Australia women's national wheelchair basketball team at the 2012 Summer Paralympics

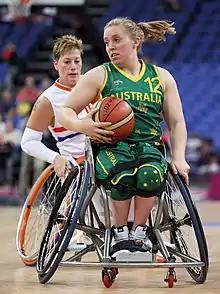
Wheelchair basketball players on the court

The Gliders' first game was on 30 August in front of a crowd of 3,288 at the Basketball Arena in Olympic Park in Stratford, London; a venue also known as "The Marshmallow". The Gliders had not played Brazil in four years, and what little they knew about them came from watching videotapes.